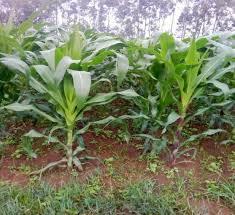
Hapa ni shambani. Mbele ya shamba hii kuna nyasi iliyo fupi na katikati kuna mahindi iliyopandwa ambayo bado haijakomaa na nyuma kabisa kuna miti iliyo mirefu sana. Hii ni kuashiria kuwa eneo hili ni la ukulima.